Song conquest of Southern Tang

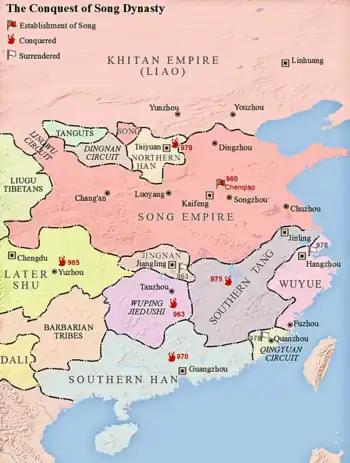

In 975 AD the Song managed through force to subdue the state now known as Southern Tang, to distinguish it from the synonymously named Tang dynasty, of which the Southern Tang proclaimed itself to be successor, as part of a series of Song conquests to reunify China.